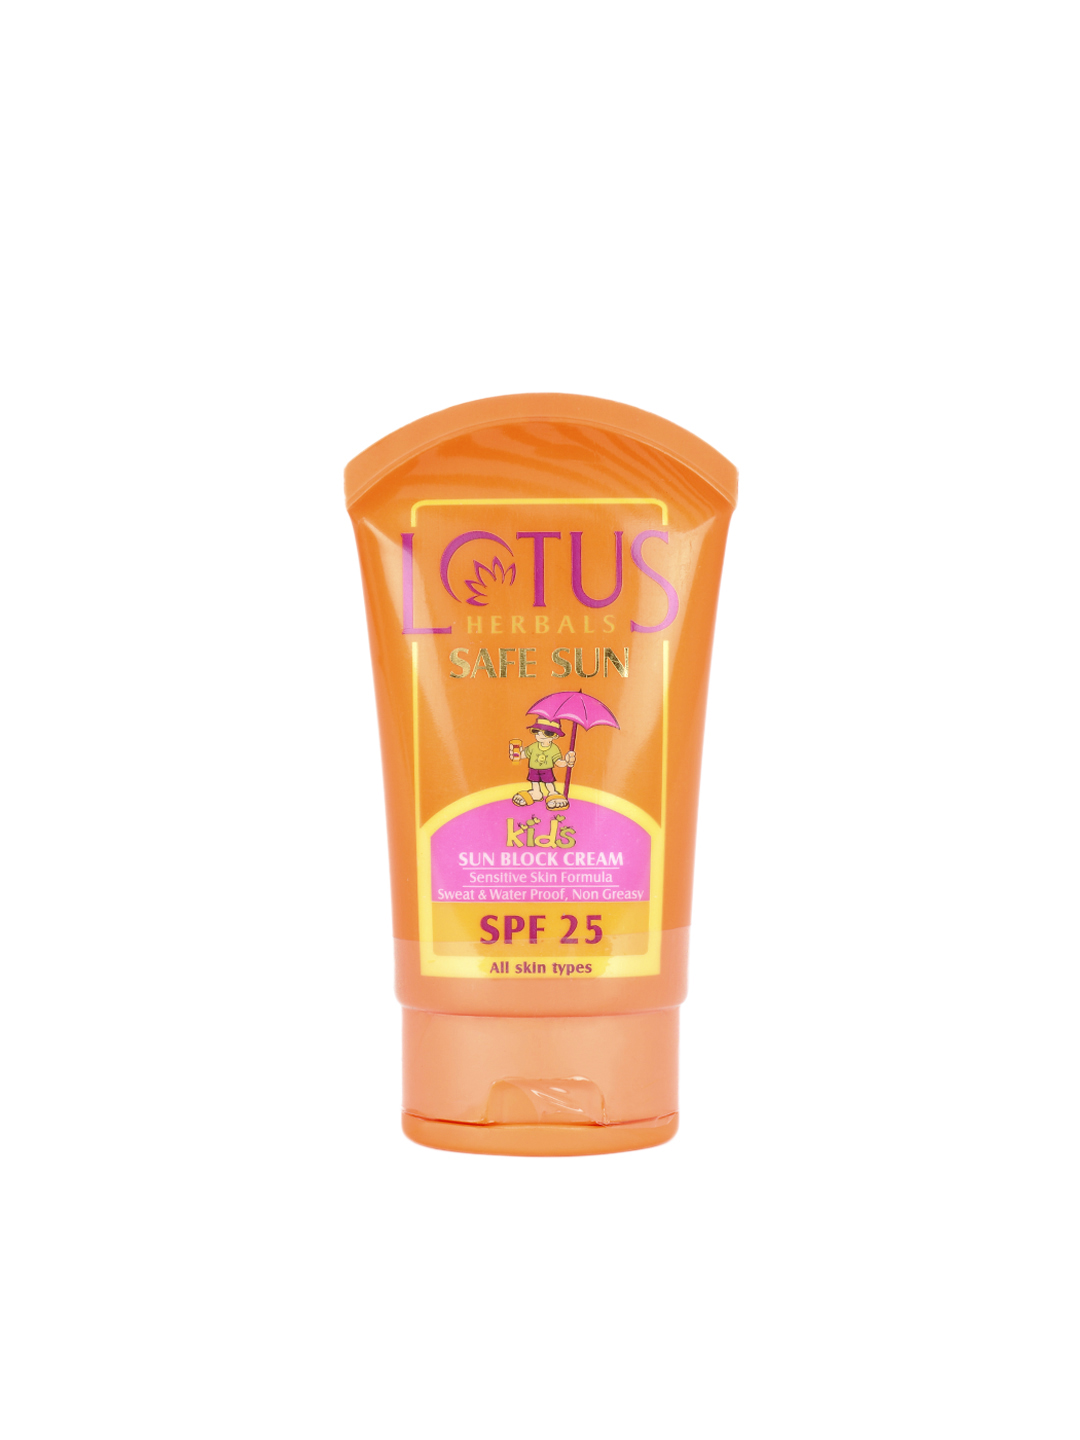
Lotus Herbals Kids Sun Block Cream
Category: Personal Care / Skin Care / Sunscreen
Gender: Unisex
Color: Orange
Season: Spring 2017
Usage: Casual